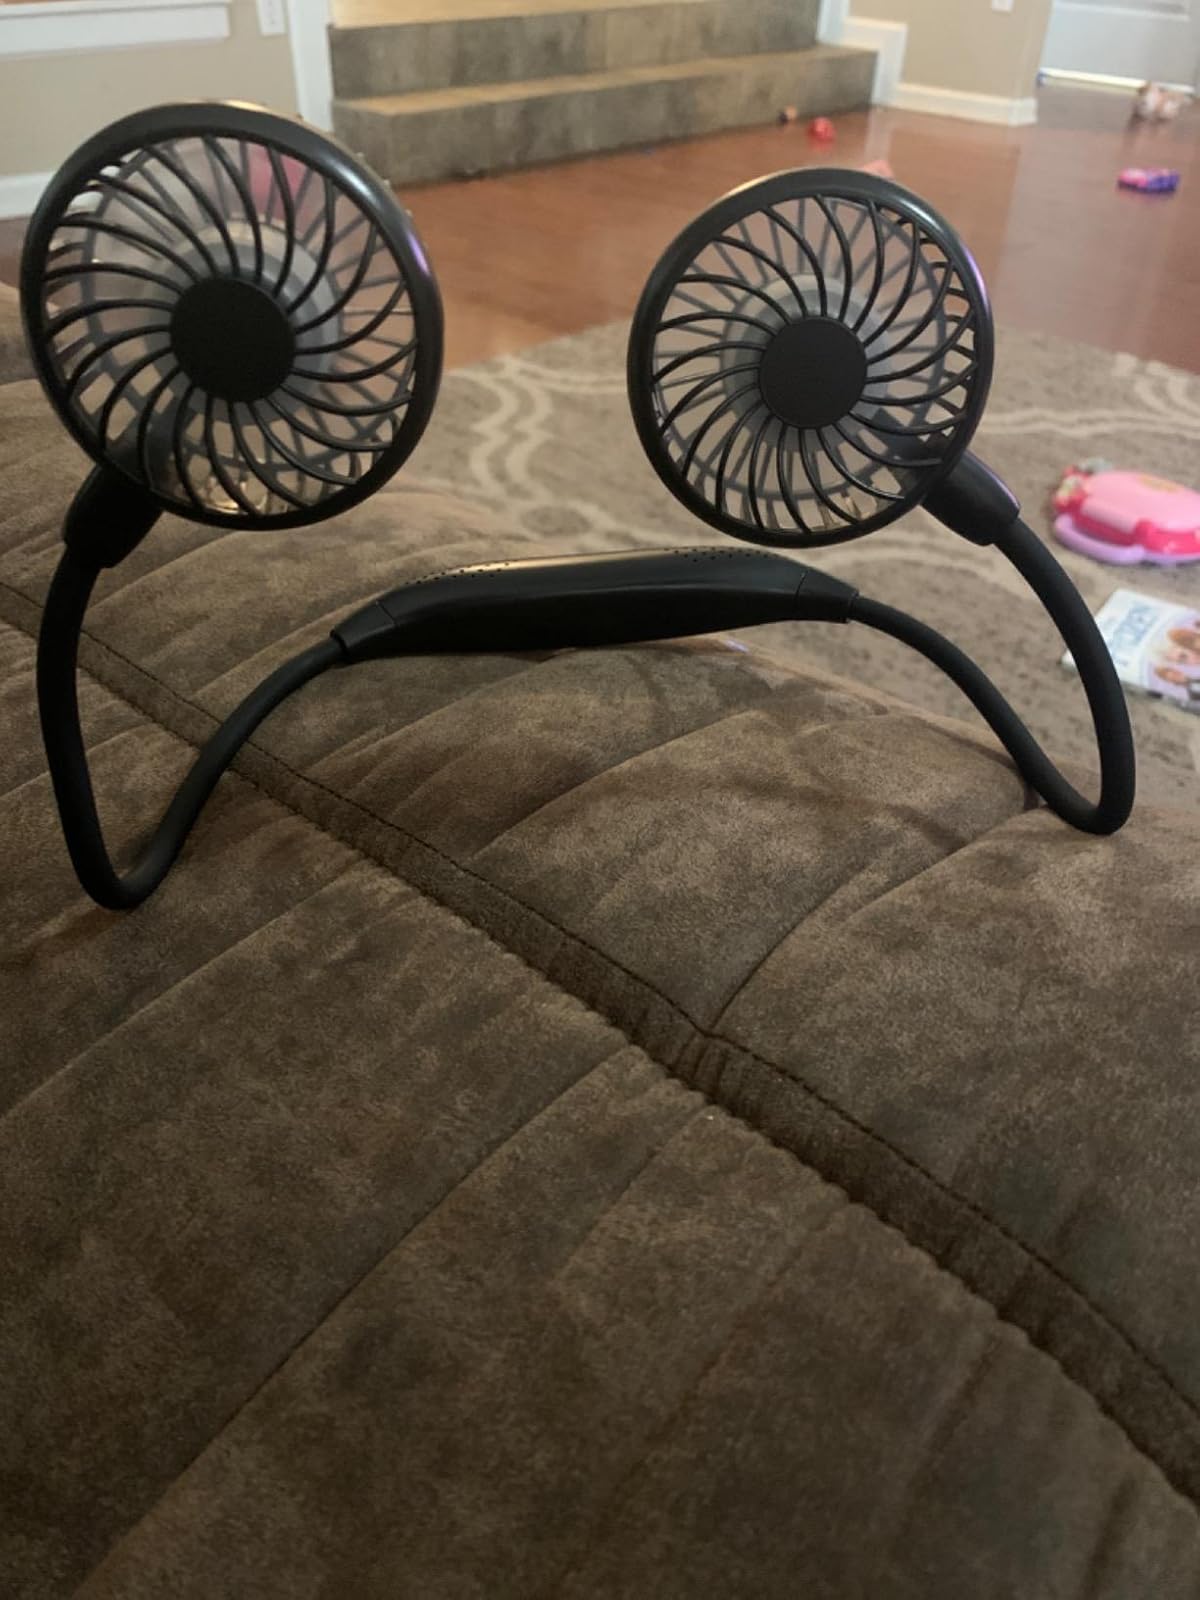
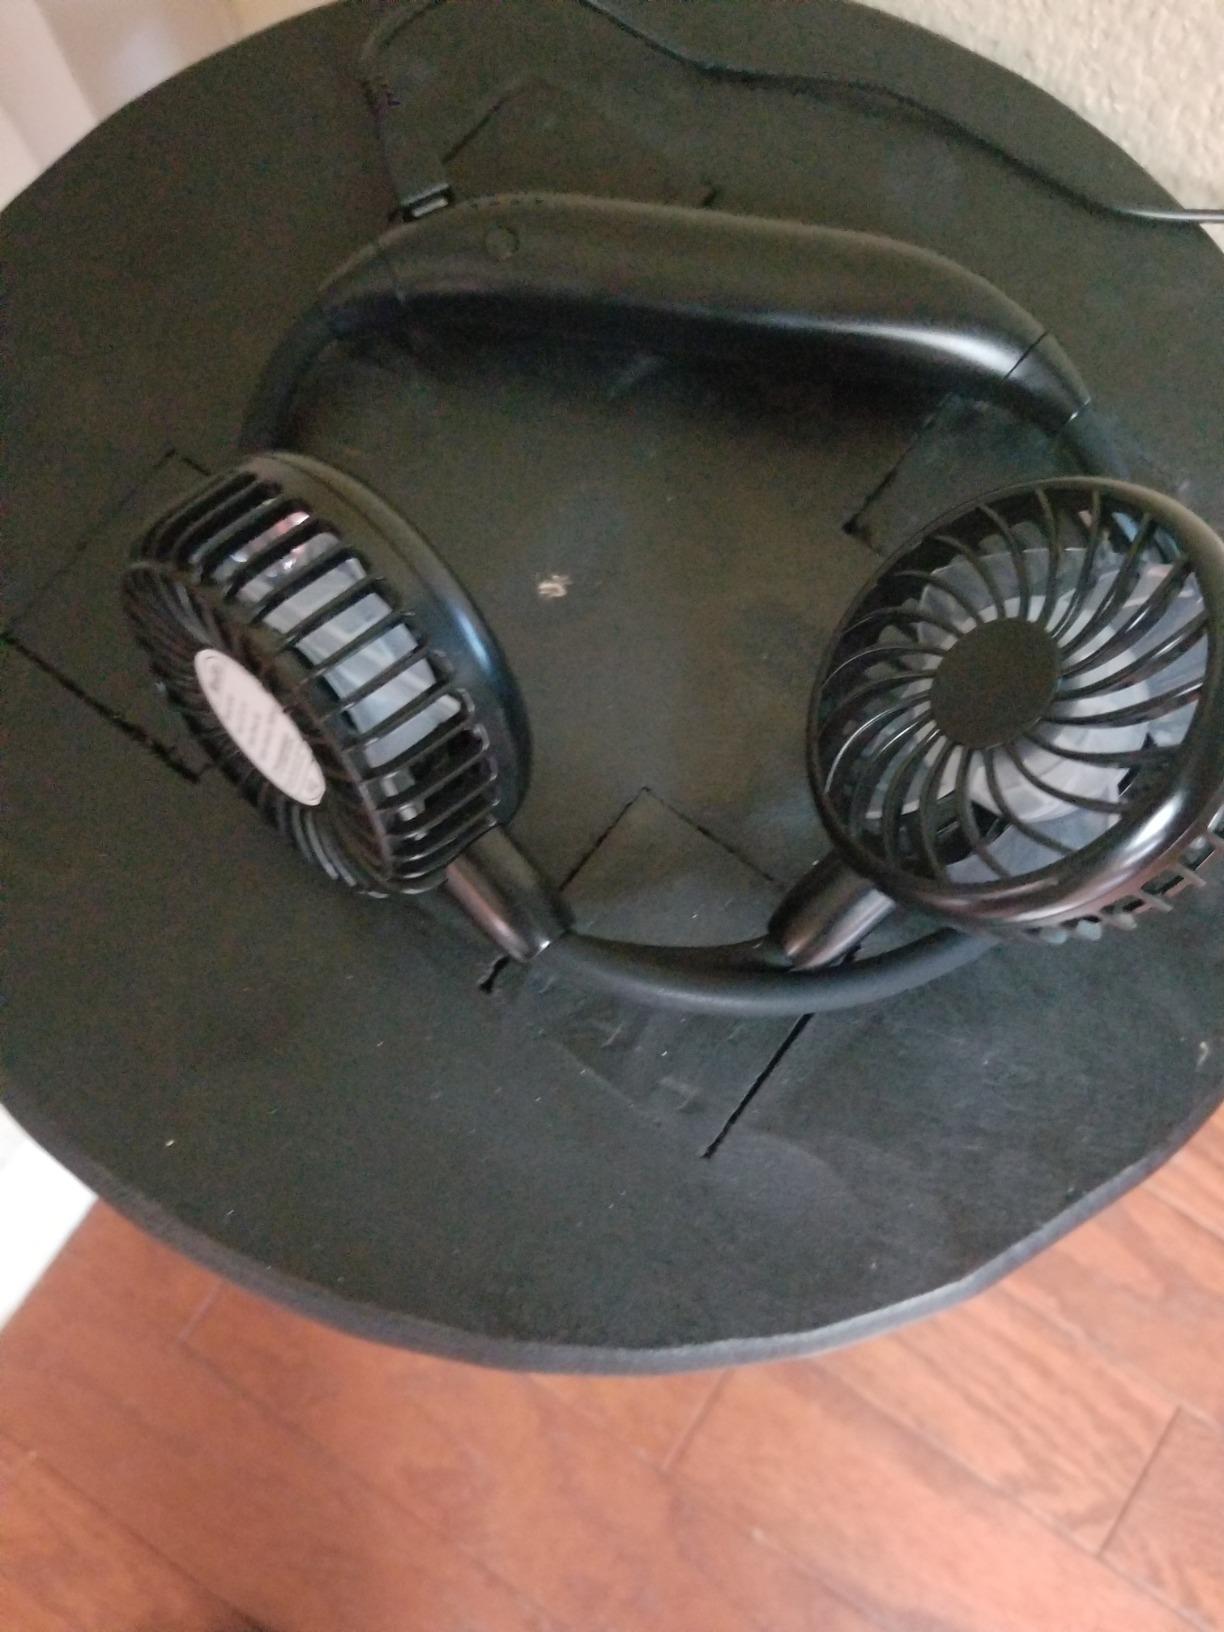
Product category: fan
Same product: yes